José Guadalupe Posada

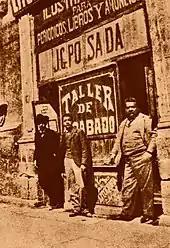
The workshop of Posada, Mexico, ca 1900

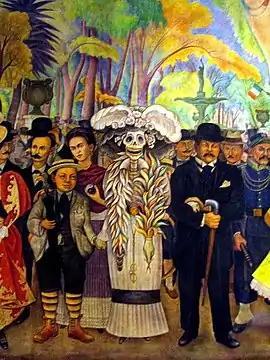
Rivera's "Sunday Afternoon in Alameda Park" mural (1946–1947), showing his full figured Catrina image standing beside Posada (dressed in a black suit) and a self-portrait as a boy.

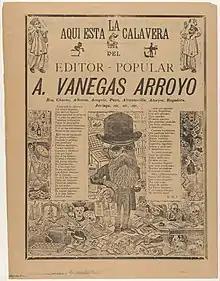
The skeleton of the people’s editor (Antonio Vanegas Arroyo)

He began to work with , until he was able to establish his own lithographic workshop. From then on Posada undertook work that earned him popular acceptance and admiration for his sense of humor and propensity concerning the quality of his work. In his broad and varied work, Posada portrayed beliefs, the daily lifestyles of popular groups, the abuses of government, and the exploitation of the common people. He illustrated the famous skulls, along with other illustrations that became popular as they were distributed to various newspapers and periodicals.